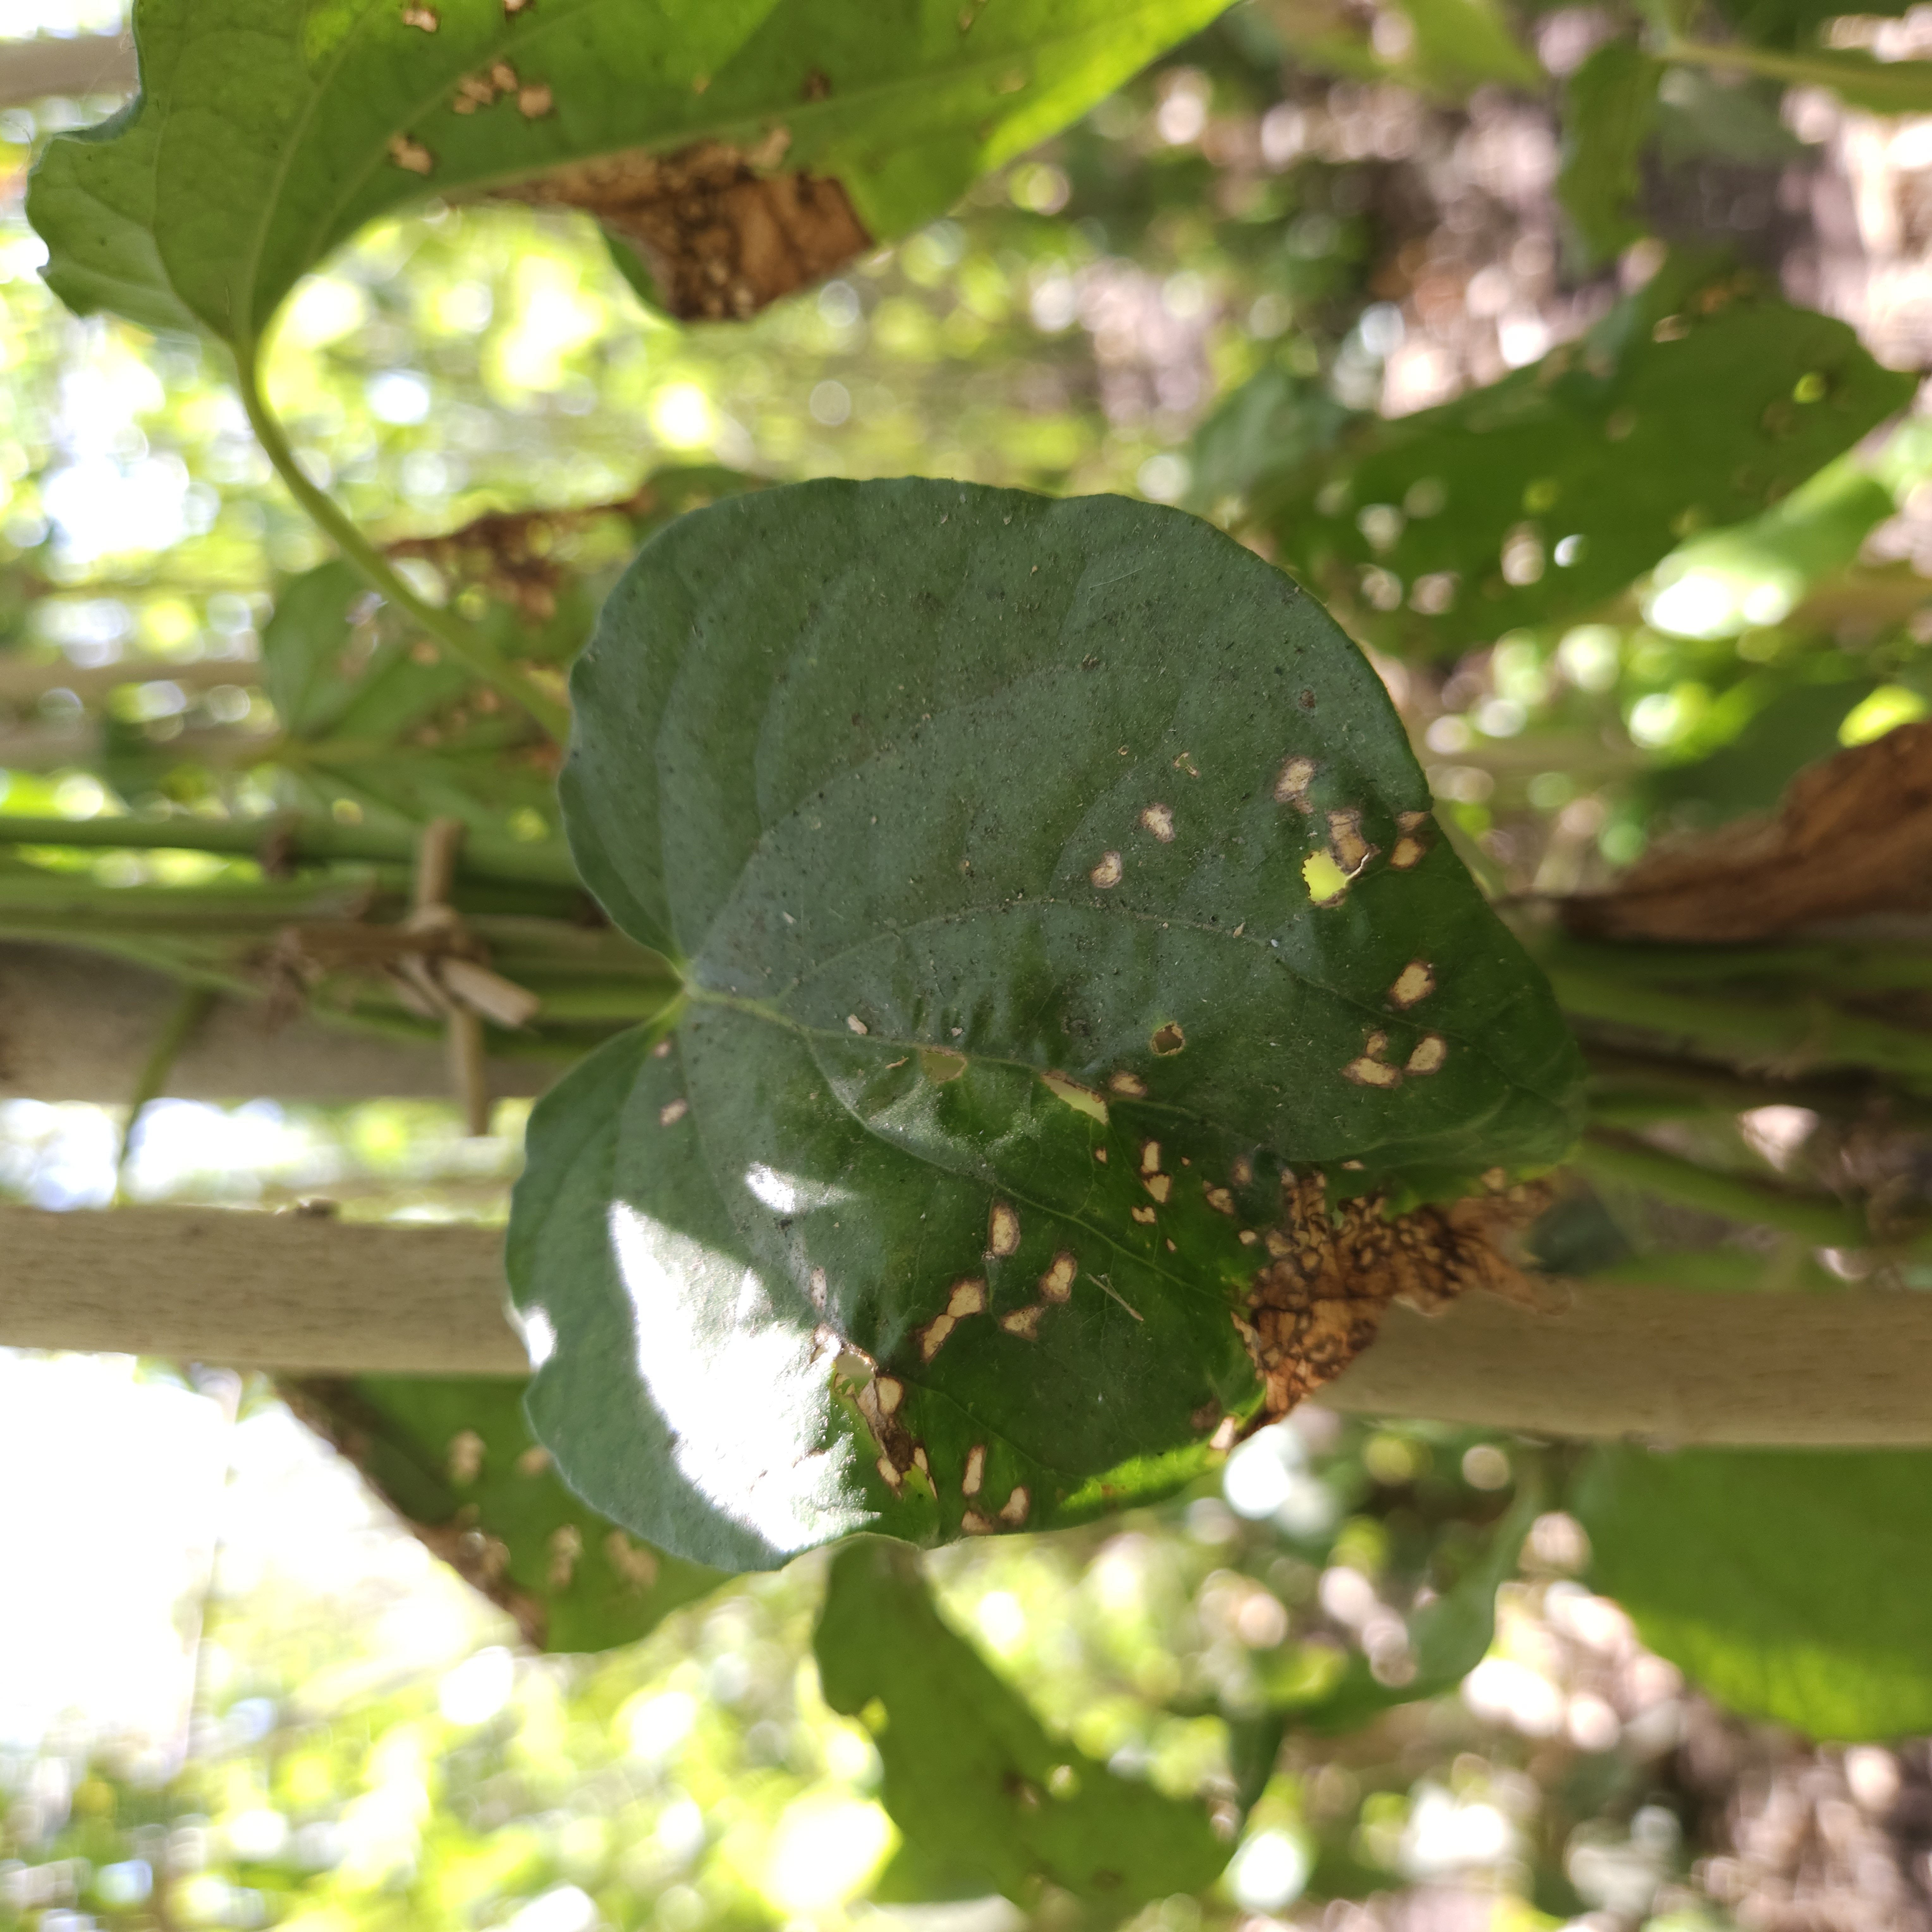
Label: Diseased